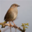
Label: bird